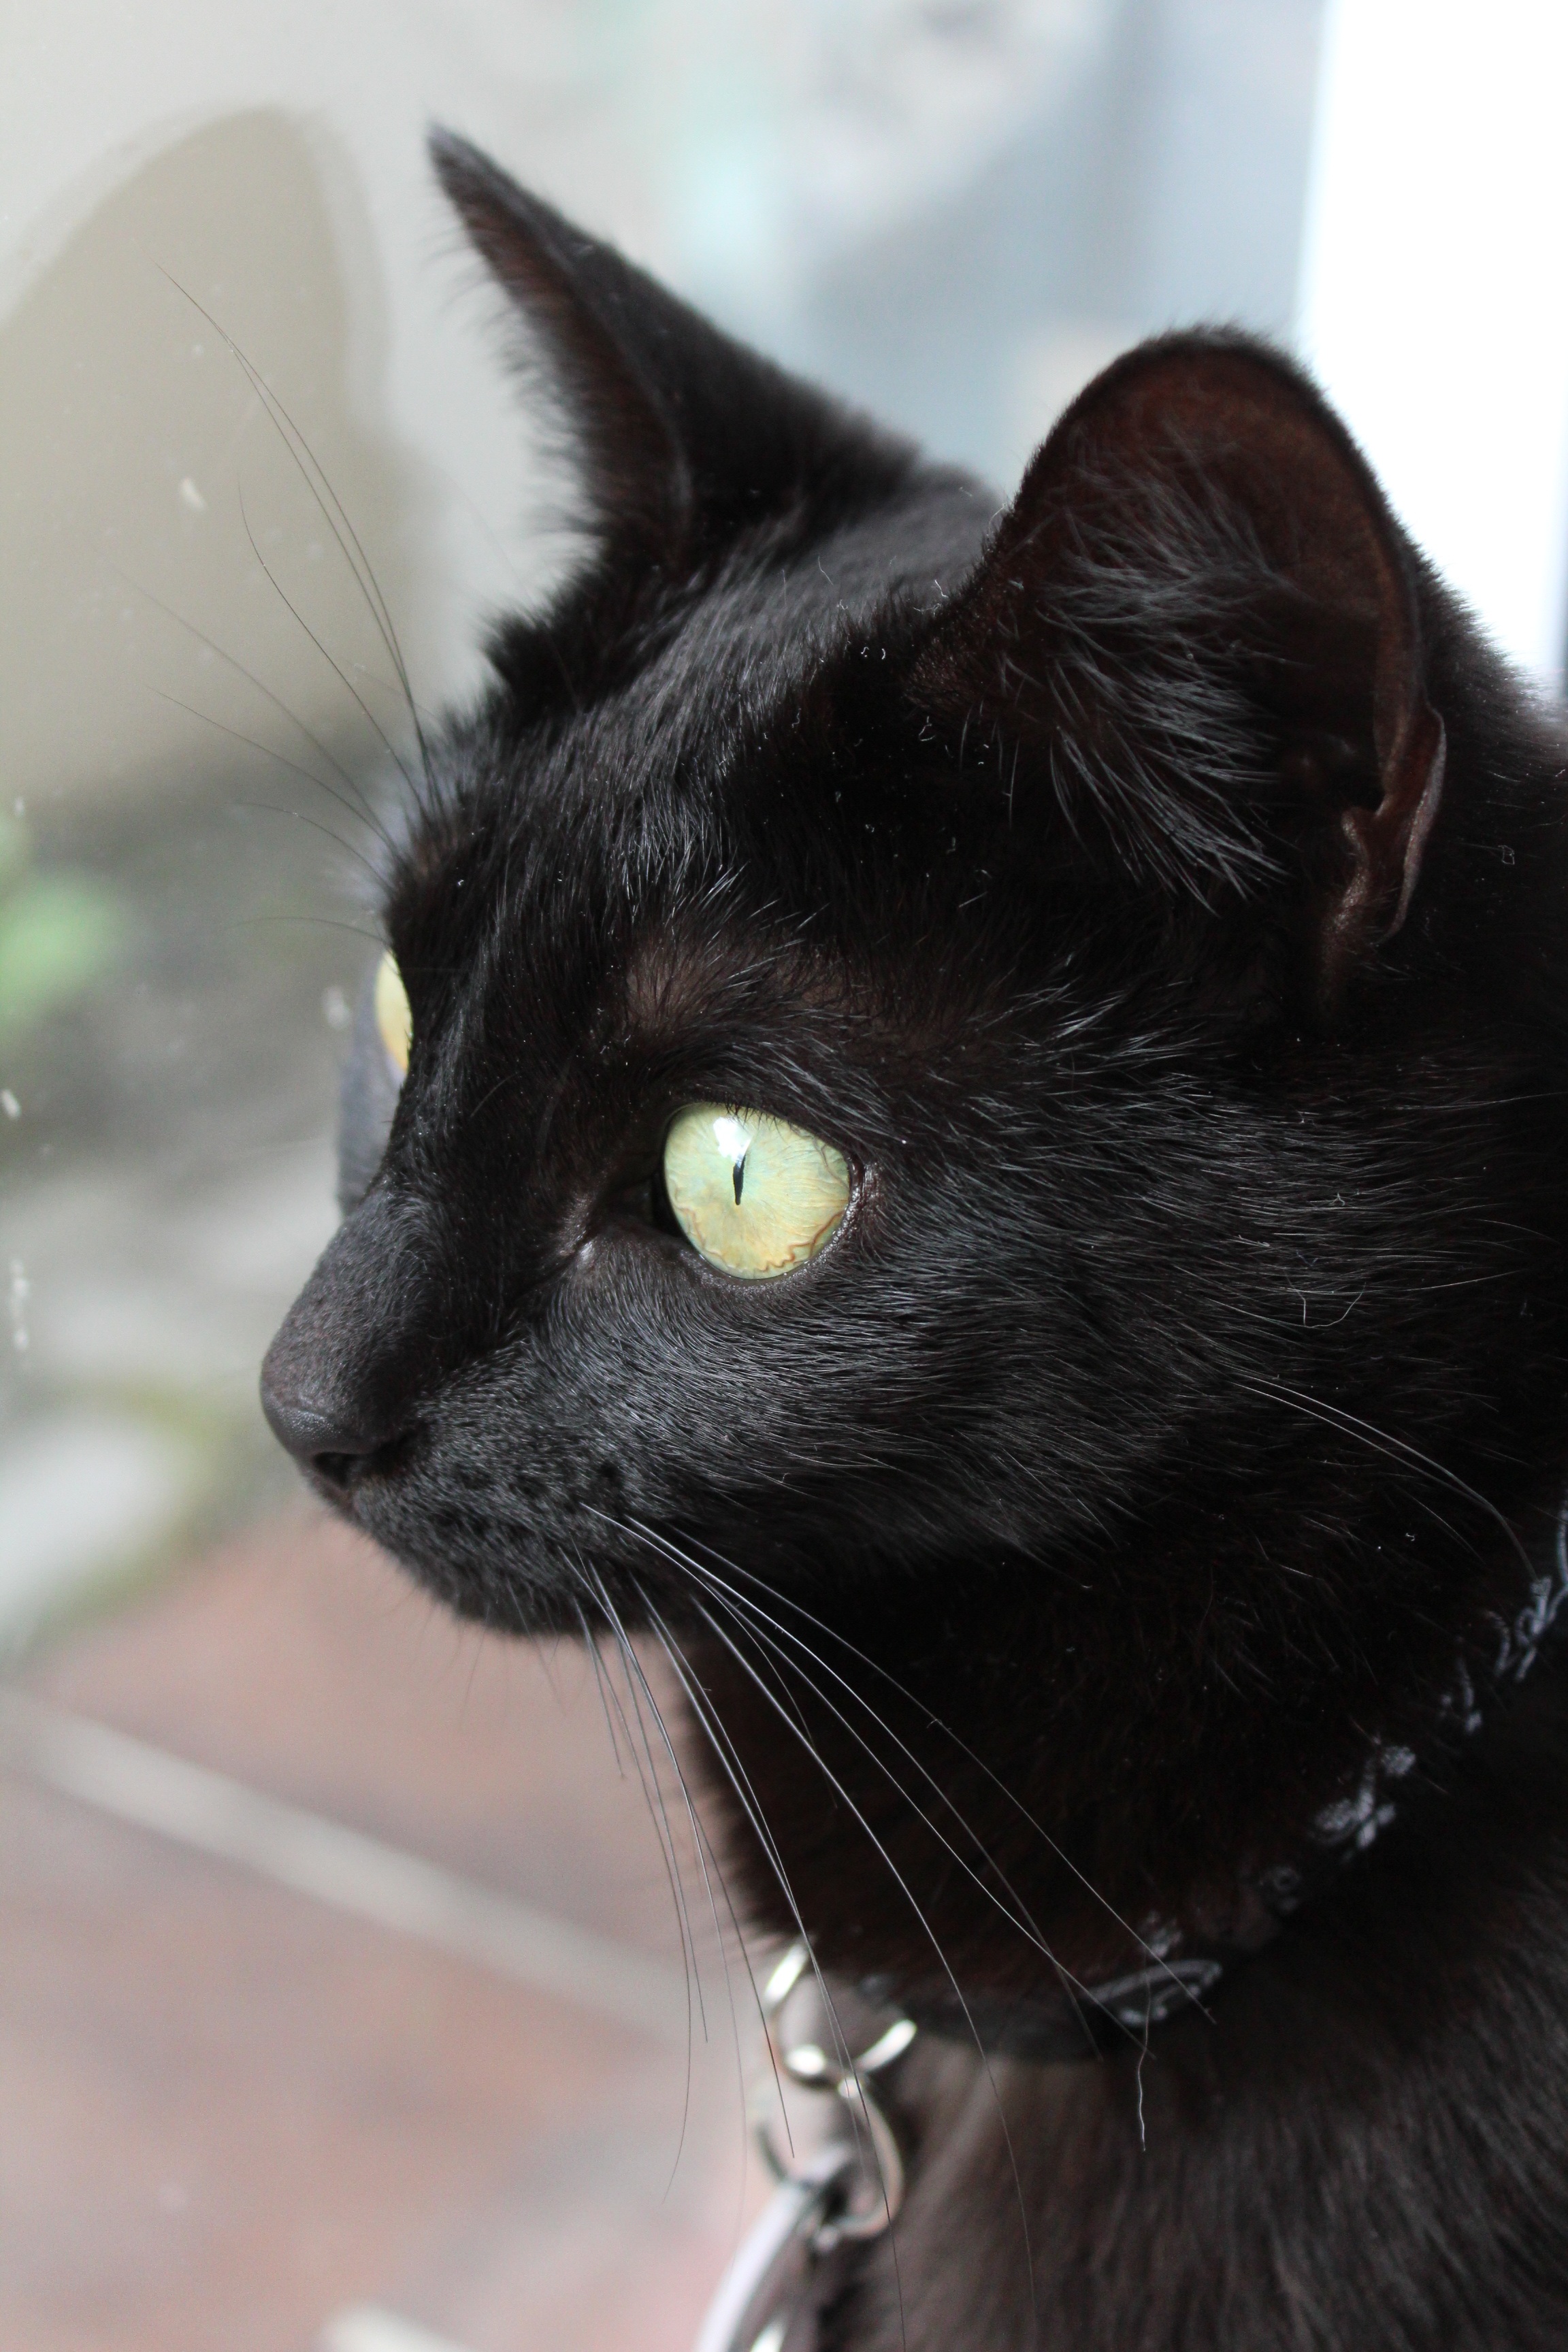
pet, cat, feline, mammal, black cat, black, close up, nose, whiskers, kitty, vertebrate, bombay, small to medium sized cats, cat like mammal, carnivoran, domestic short haired cat